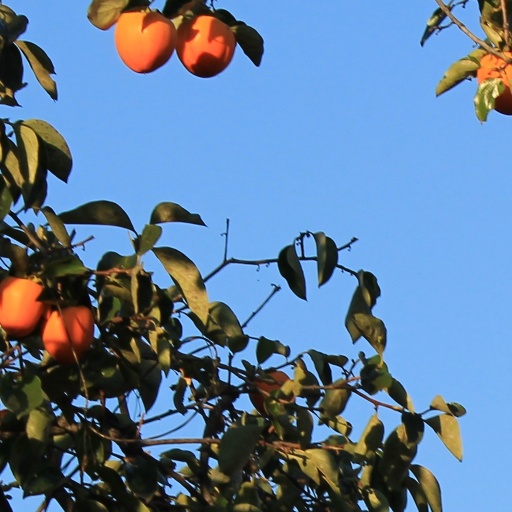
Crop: grape